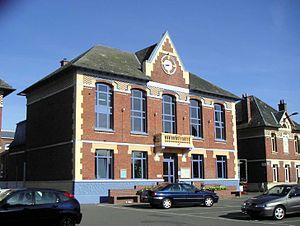
FaÃ§ade de la mairie d'Arleux (Nord) Padawane
Arleux est une commune française située dans le département du Nord, en région Hauts-de-France.